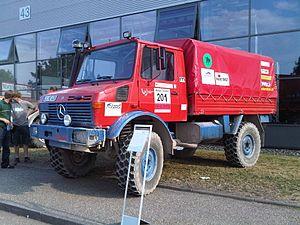
L'Unimog 437 est un modèle de camion mi-lourd de la série Unimog de Mercedes-Benz.